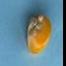
Maize quality: Good